Damping factor

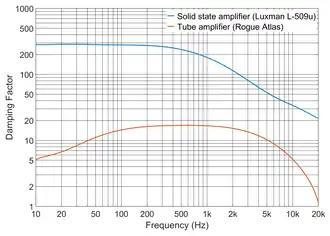
Comparison of damping factors for a solid state amplifier (Luxman L-509u) and a tube amplifier (Rogue Atlas)

In typical solid state and tube amplifiers, the damping factor varies as a function of frequency. In solid state amplifiers, the damping factor usually has a maximum value at low frequencies, and it reduces progressively at higher frequencies. The figure to the right shows the damping factor of two amplifiers. One is a solid state amplifier (Luxman L-509u) and the other is a tube amplifier (Rogue Atlas). These results are fairly typical of these two types of amplifiers, and they serve to illustrate the fact that tube amplifiers usually have much lower damping factors than modern solid state amplifiers, which is an undesirable characteristic.